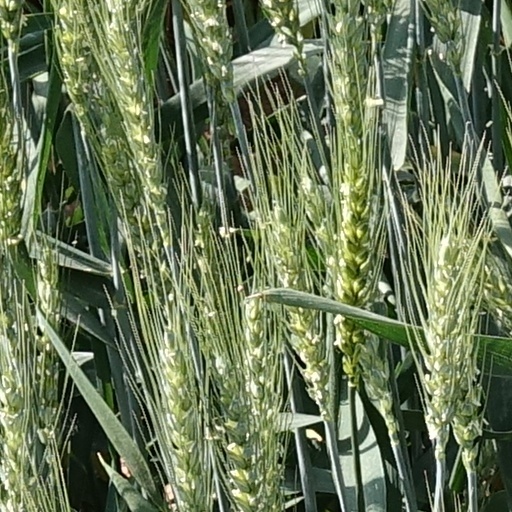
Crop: wheat